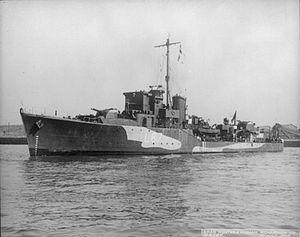
Le HHelMS Adrias est un destroyer d'escorte de classe Hunt de type III construit initialement pour la Royal Navy, mais mis en service pour la Marine de guerre hellénique pendant la Seconde Guerre mondiale